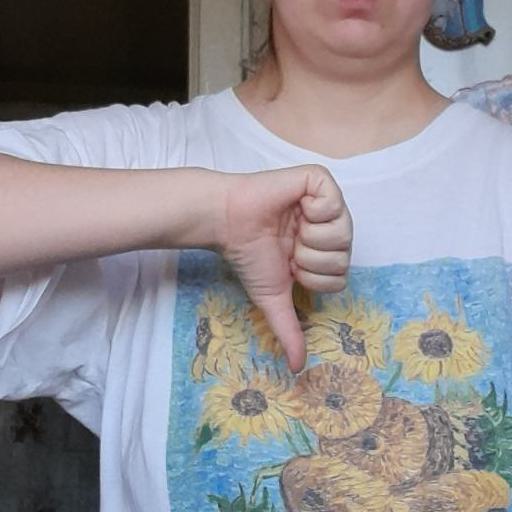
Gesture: dislike